Illtyd Trethowan

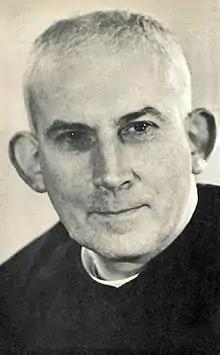
Dom Illtyd Trethowan, O.S.B.

Illtyd Trethowan (12 May 1907 – 30 October 1993), born Kenneth Trethowan, was an English Benedictine monk, Roman Catholic priest, philosopher, theologian, and author.